Autoimmune polyendocrine syndrome

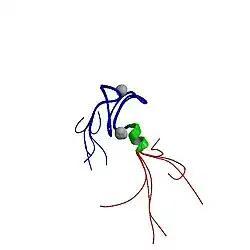
The autoimmune regulator protein (from the "AIRE" gene, which causes autoimmune polyendocrine syndrome type 1 when non-functional)

Autoimmune polyendocrine syndromes (APSs), also called polyglandular autoimmune syndromes (PGASs) or polyendocrine autoimmune syndromes (PASs), are a heterogeneous group of rare diseases characterized by autoimmune activity against more than one endocrine organ, although non-endocrine organs can be affected. There are three types of APS, and there are a number of other diseases which involve endocrine autoimmunity.